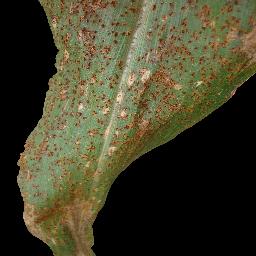
Label: Corn___Common_rust